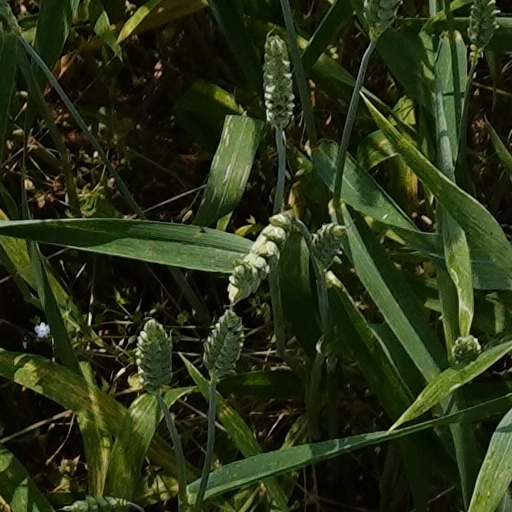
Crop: wheat